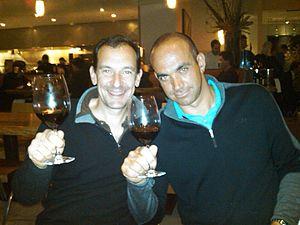
Marc Perrin Château de Beaucastel Courthézon
Le château de Beaucastel, situé à Courthézon dans le département de Vaucluse en région Provence-Alpes-Côte d'Azur, est un domaine viticole appartenant à la famille Perrin. Son vignoble s'étend sur 100 des 130 hectares que compte la propriété, les trois quarts étant en appellation Châteauneuf-du-Pape.
Le château de Miraval est un château-bastide de style provençal du XVIIᵉ siècle comprenant un domaine de 600 hectares avec pinède, oliveraie et domaine viticole de 30 hectares du vignoble de Provence situé dans la commune de Correns dans le Var. Il héberge également depuis 1977 le studio Miraval fondé par le pianiste de jazz français Jacques Loussier qui fut un temps propriétaire du domaine avant de le revendre en 1998 à l'homme d'affaires américain Tom Bove.